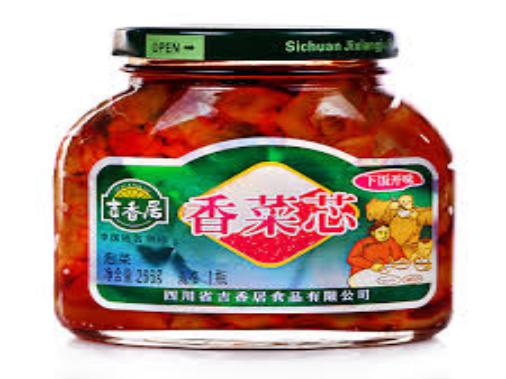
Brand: jixiangju
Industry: Food